Kurskaya (Koltsevaya line)

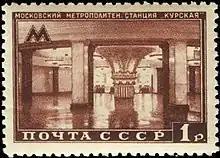
Kurskaya depicted on a 1950 USSR postage stamp

Kurskaya is a Moscow Metro station in the Basmanny District, Central Administrative Okrug, Moscow. It is on the Koltsevaya line, between Komsomolskaya and Taganskaya stations, and opened on 1 January 1950.